Vincennes, Indiana

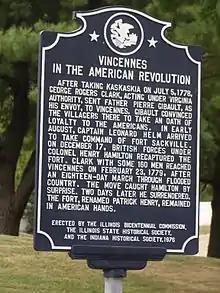
This American Revolutionary War historic memorial plaque is in Vincennes.

On February 10, 1763, when New France was ceded to the British at the conclusion of the French and Indian War, Vincennes fell under the authority of Great Britain. British officer John Ramsey came to Vincennes in 1766. He took a census of the settlement, built up the fort, and renamed it Fort Sackville. The population grew quickly in the years that followed, resulting in a unique culture of interdependent Native Americans, Canadien settlers and British traders.